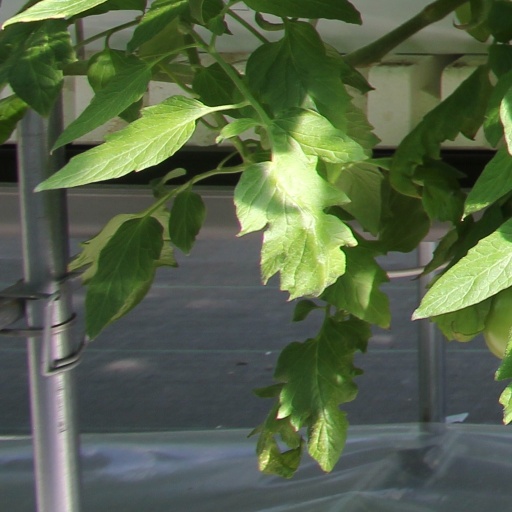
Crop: tomato